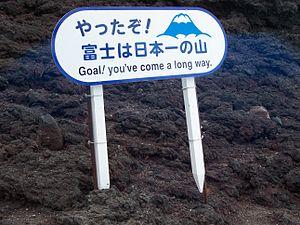
Le mont Fuji /mɔ̃ fudʒi/ ou /mɔ̃ fuʒi/ est une montagne du centre du Japon qui se trouve sur la côte sud de l'île de Honshū, au sud-ouest de l'agglomération de Tokyo. Avec 3 776 mètres d'altitude, il est le point culminant du Japon. Situé dans une région où se rejoignent les plaques tectoniques pacifique, eurasienne et philippine, la montagne est un stratovolcan toujours considéré comme actif, sa dernière éruption certaine s'étant produite fin 1707, bien que le risque éruptif soit actuellement considéré comme faible.